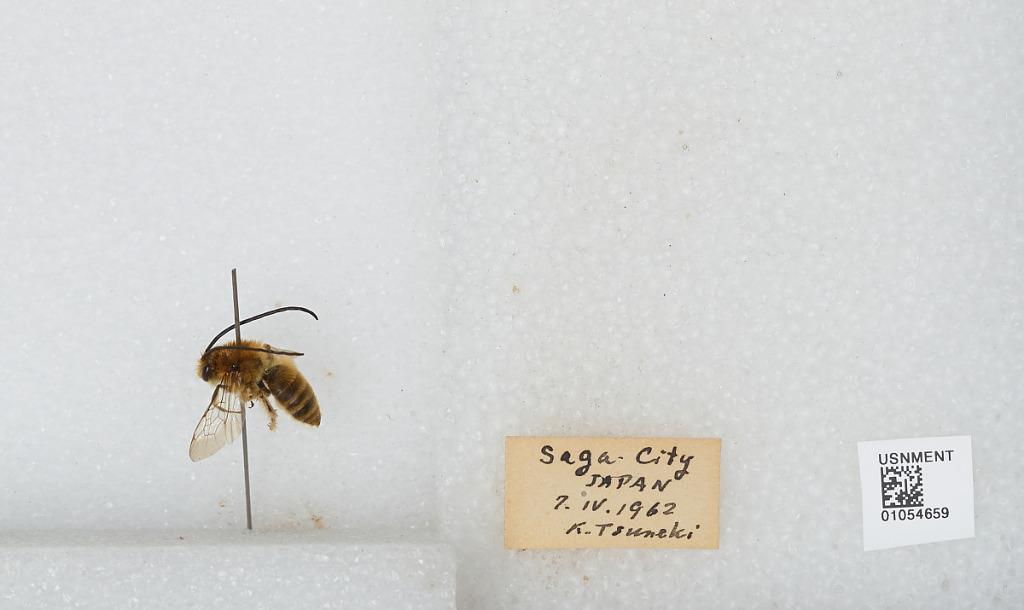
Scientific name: Bombus sp.
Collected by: K. Tsaneki
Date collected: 1962-4-7
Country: Japan
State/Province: Saga
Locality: Saga City